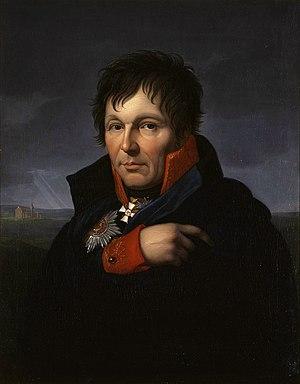
Le ministère de la Guerre de Prusse était l'autorité suprême de l'Armée prussienne basée à Berlin. Noyau central de l'administration de l'Armée, le ministère existe de 1808 jusqu'à la défaite de l'Allemagne dans la Première Guerre mondiale et la fin des armées impériales lors de la révolution allemande de 1918-1919, après qu'il est remplacé par le ministère de la Reichswehr.